Robert Homans

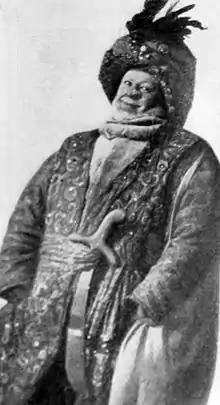
Robert Homans as "Bread" in the Broadway production of "The Blue Bird" (1910)

Robert Homans was born November 8, 1877, in Malden, Massachusetts. Although he studied medicine for three years after his college graduation, a 1906 newspaper article noted that "the 'stage bee' got into his bonnet and nothing would do but that he become an actor." His Broadway credits include "The Blue Bird" (1910), "The Blue Envelope" (1915), "Johnny, Get Your Gun" (1916) and "Like a King" (1921).